SteppingStone Theatre for Youth Development

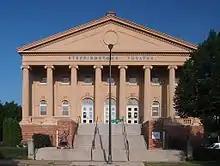
SteppingStone Theatre for Youth Development from the east

SteppingStone Theatre for Youth Development is the largest performing theatre for youth in the greater Saint Paul area. The mainstage season, which runs annually from October to July, features many plays written on commission by emerging local playwrights. SteppingStone Theatre also offers years round youth acting classes, workshops and residencies throughout the Twin Cities and greater Minnesota.